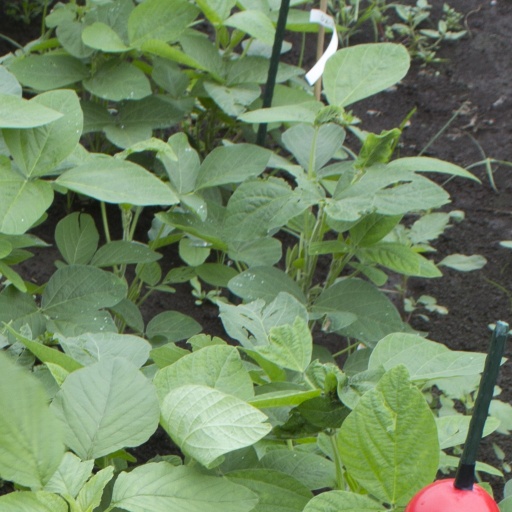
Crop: soybean